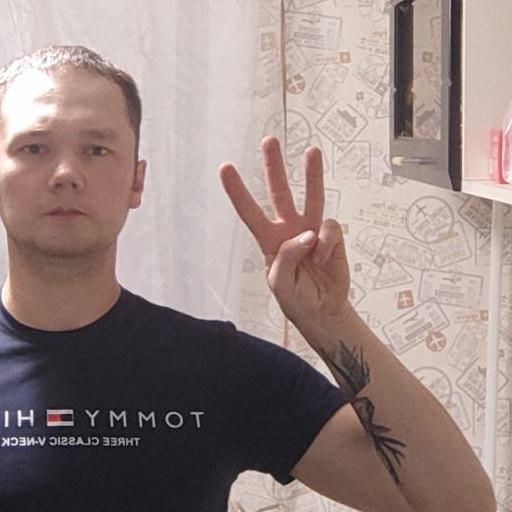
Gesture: three